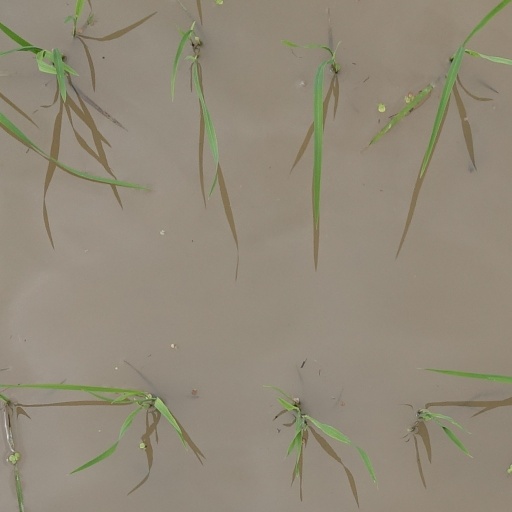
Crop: rice